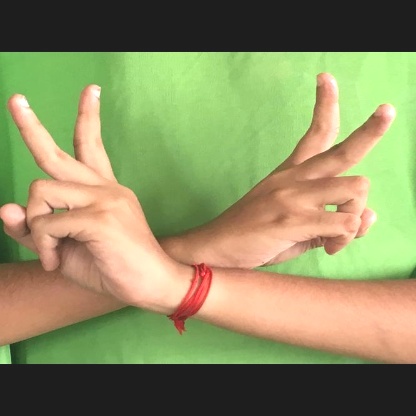
Mudra: Kartariswastika